Akeem Omolade

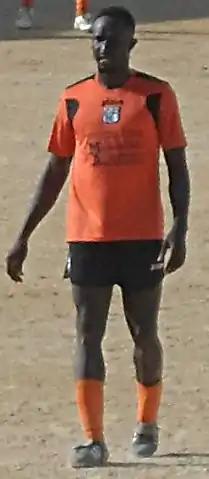
Omolade in 2012

Akeem Oluwashegun Omolade (4 March 1983 – 13 June 2022) was a Nigerian professional footballer.